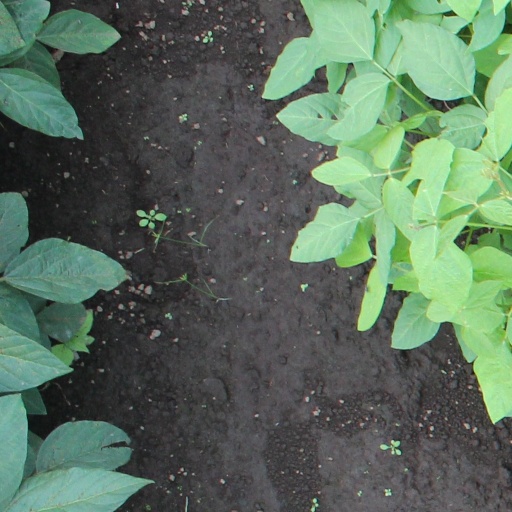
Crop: soybean